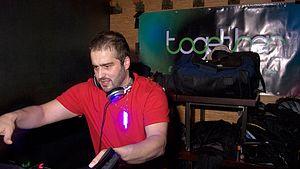
Todd Edwards est un musicien américain de musique house né à Bloomfield le 9 décembre 1972.